Hank Greenberg

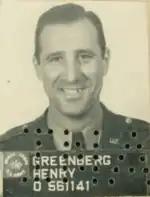
Greenberg's military ID photo

On October 16, 1940, Greenberg became the first American League player to register for the nation's first peacetime draft. In the spring of 1941, the Detroit draft board initially classified Greenberg as 4F for "flat feet" after his first physical for military service, and he was recommended for light duty. The rumors that he had bribed the board, and concern that he would be likened to Jack Dempsey (who had received negative publicity for failure to serve in World War I), led Greenberg to request to be reexamined. On April 18, he was found fit for regular military service and was reclassified.